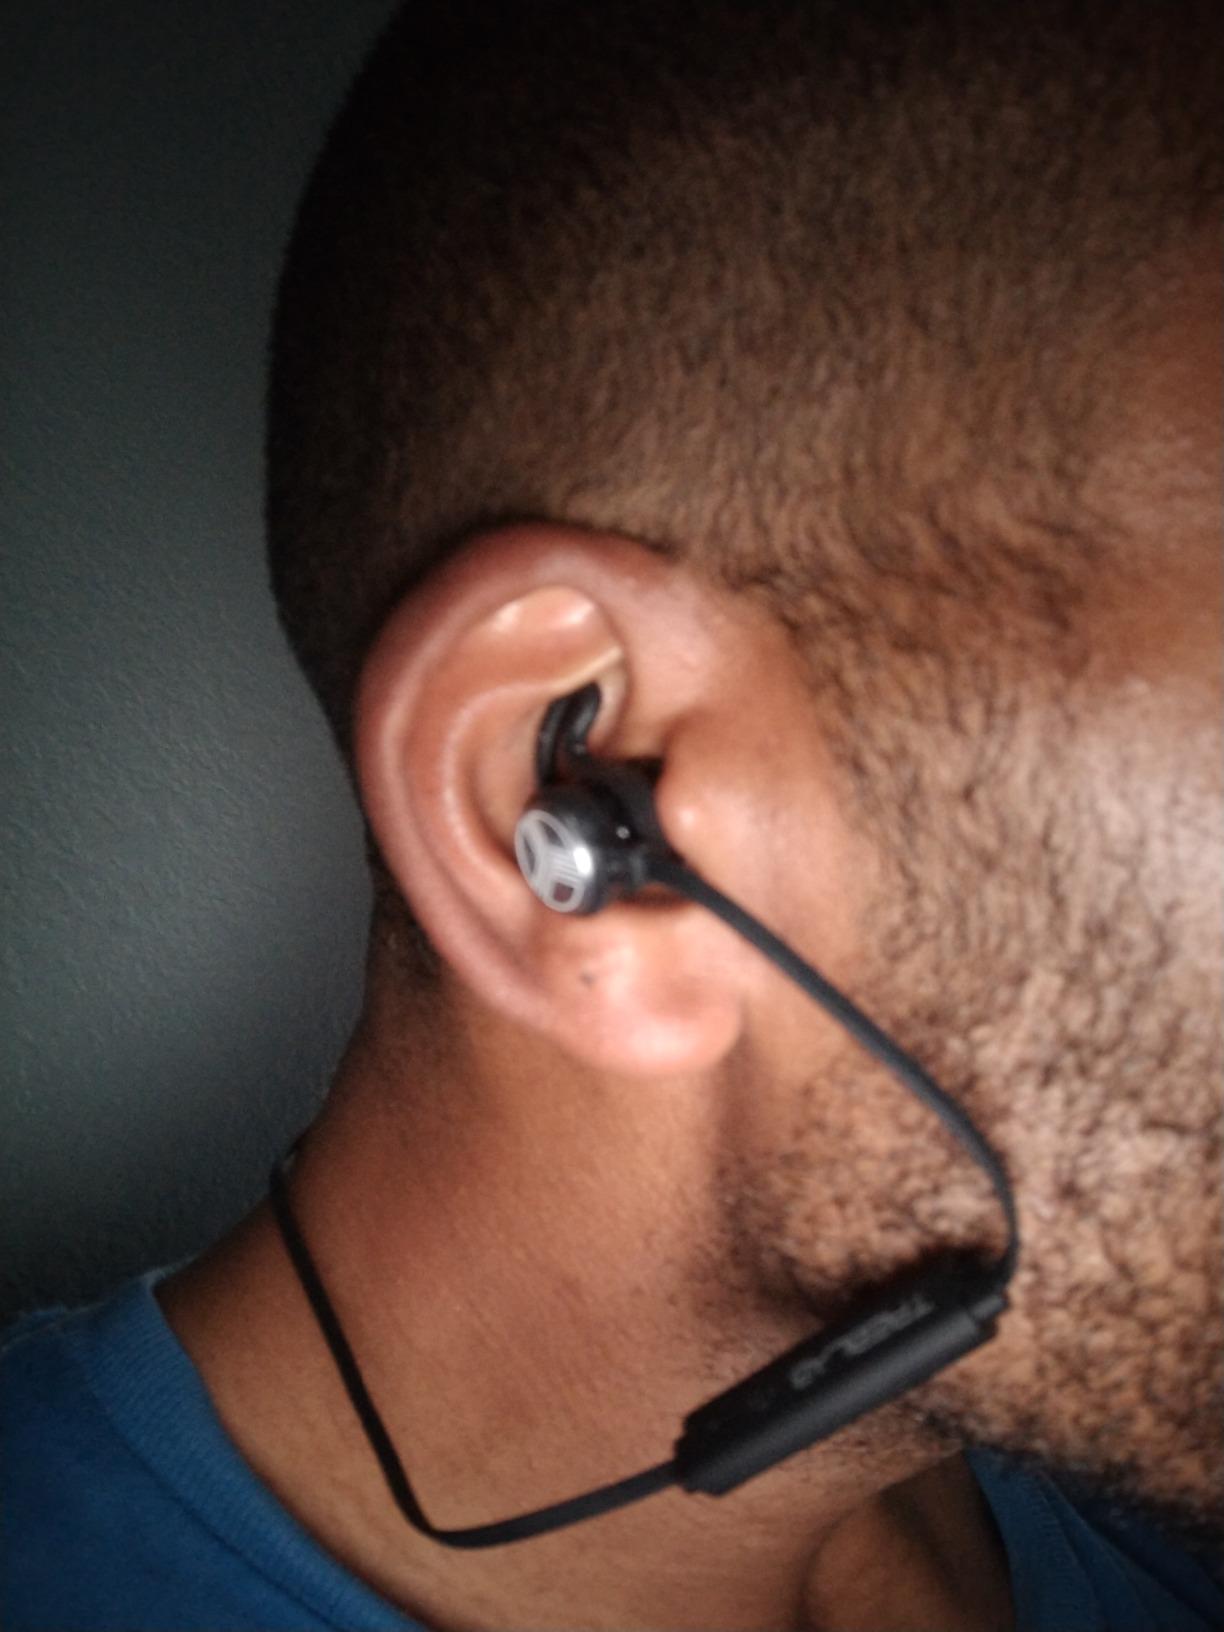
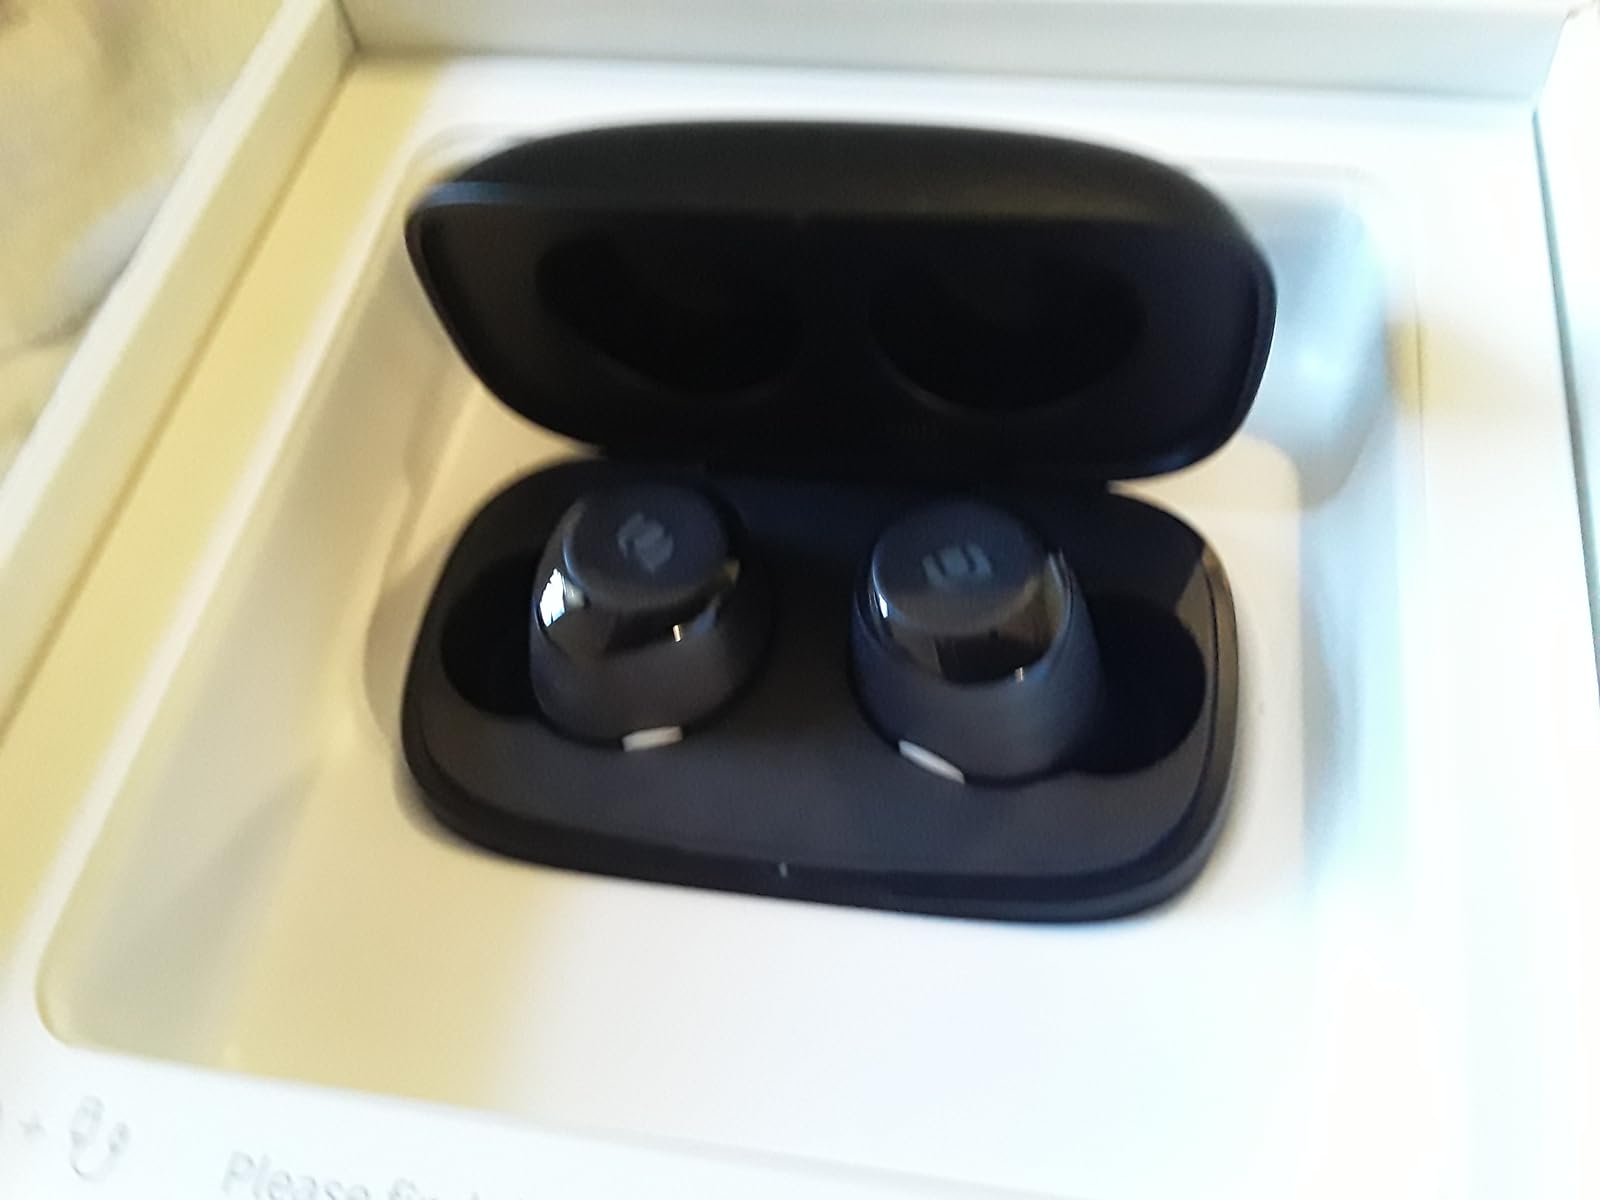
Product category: earbuds
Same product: no